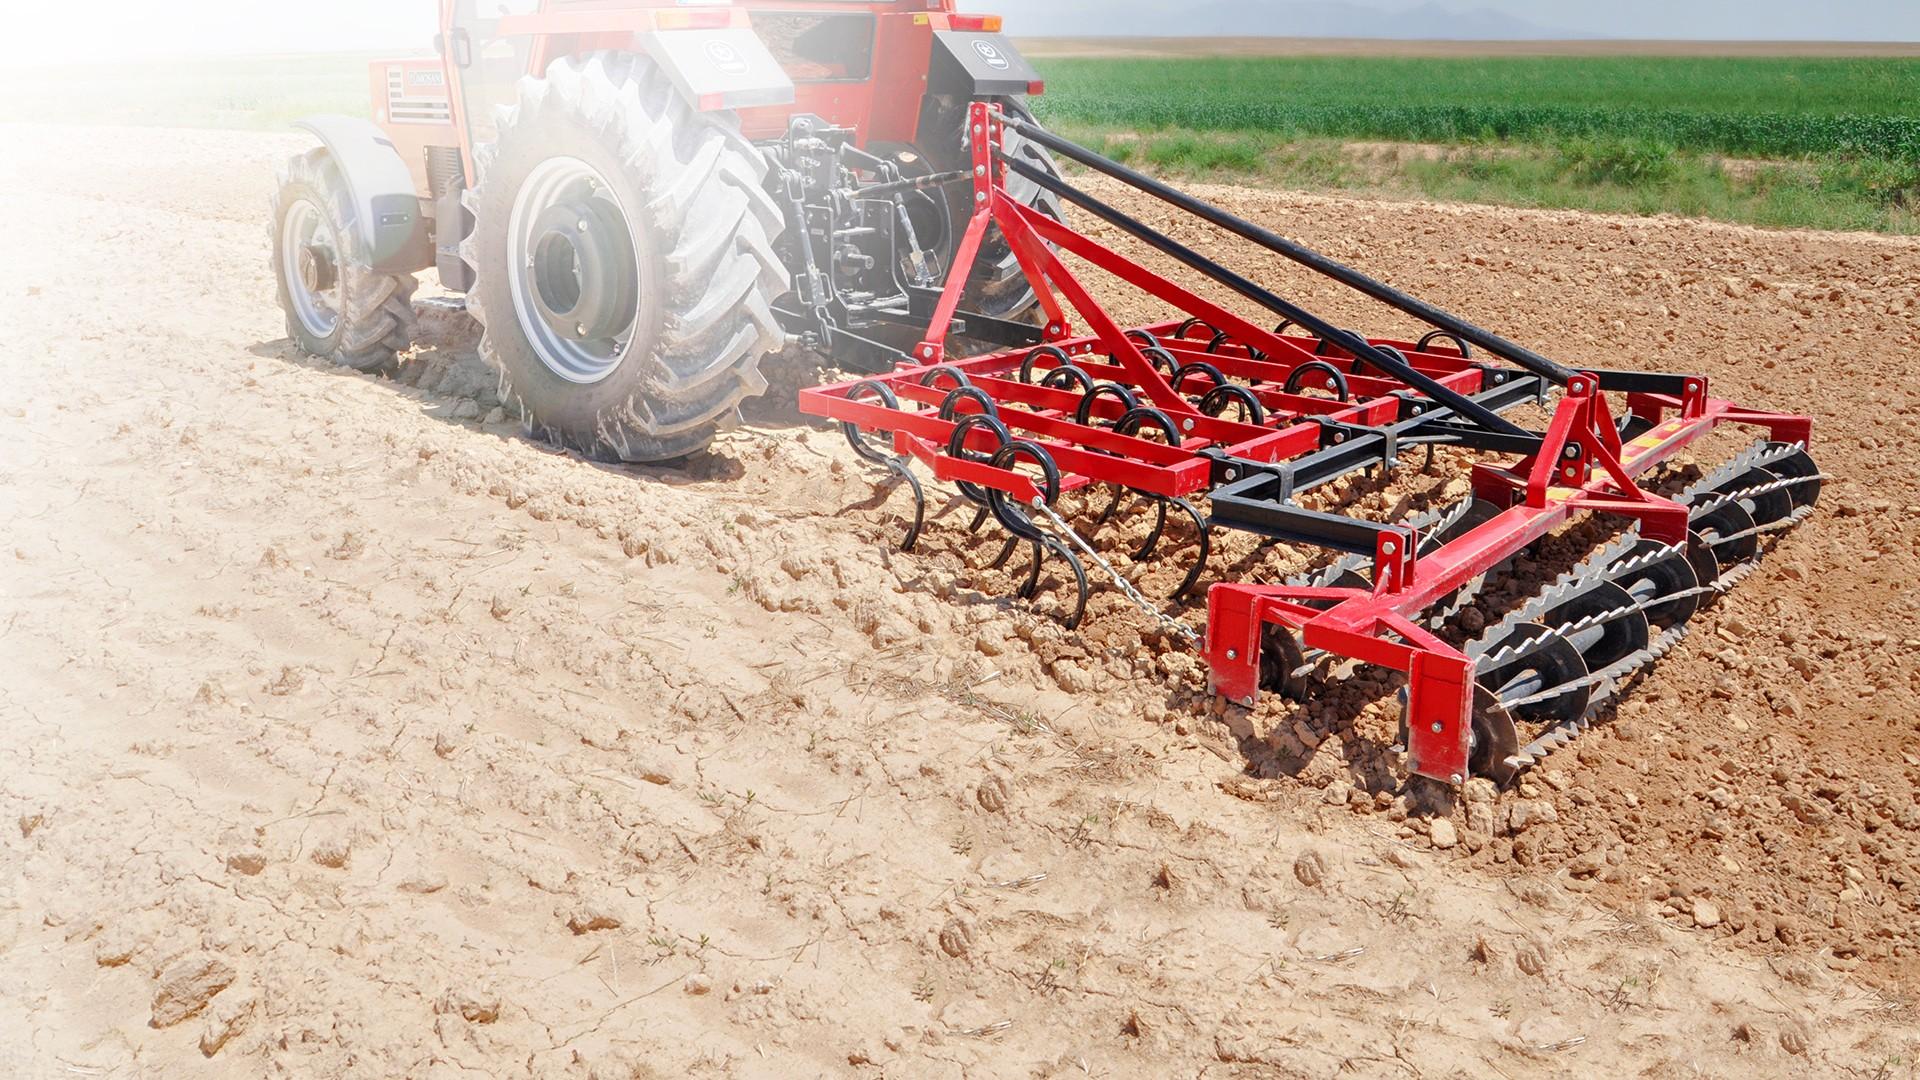
Shamba kubwa linaandaliwa kwa mashine za kilimo ardhi ikitayarishwa kwa uangalivu kwajili nya kupanda mazao, mashine zinafanya kazi kwa ufanisi mkubwa ili kuhakikisha mazao yanapandwa kwa haraka na kiwango kikubwa.